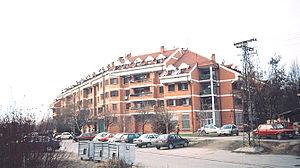
Telep est un quartier de Novi Sad, la capitale de la province autonome de Voïvodine, en Serbie.